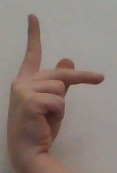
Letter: dha